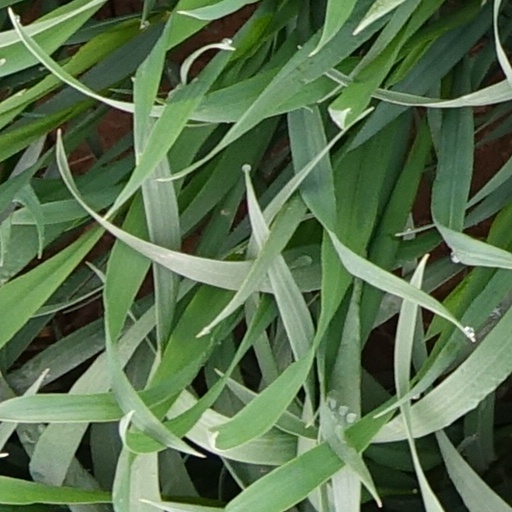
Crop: wheat